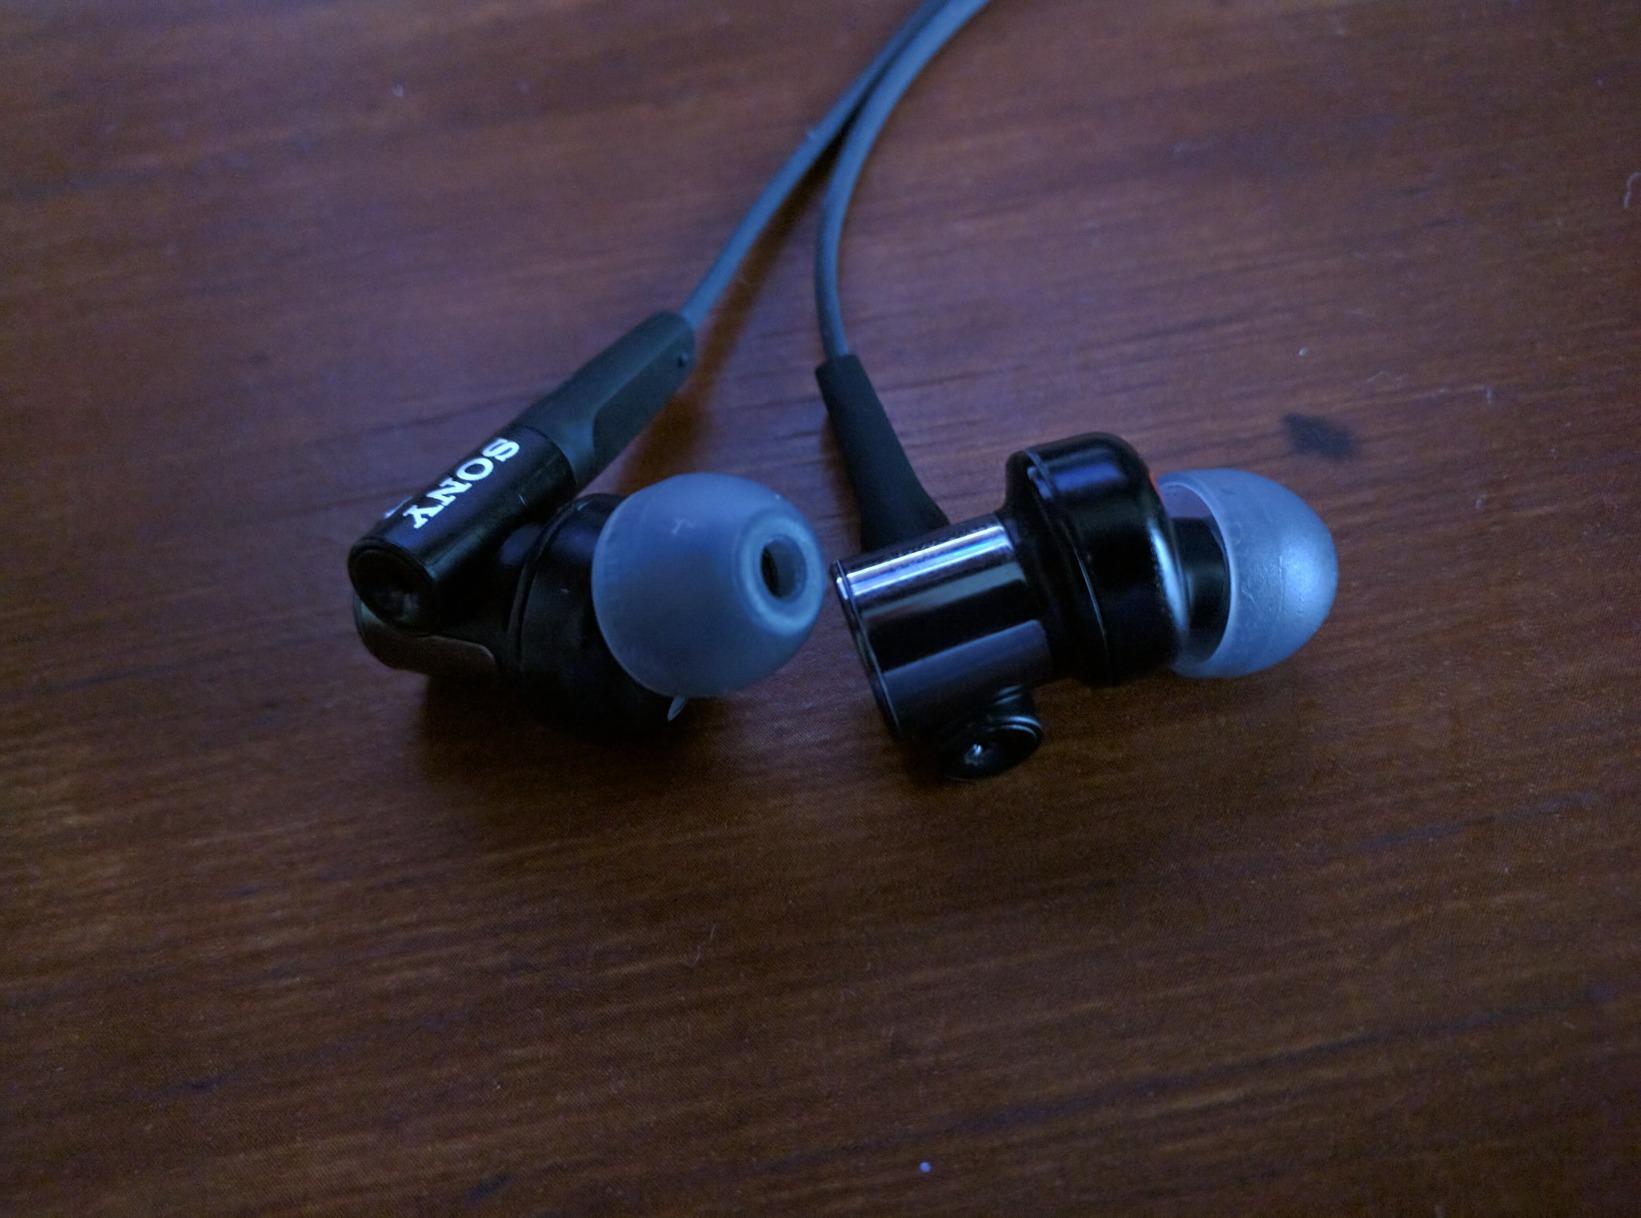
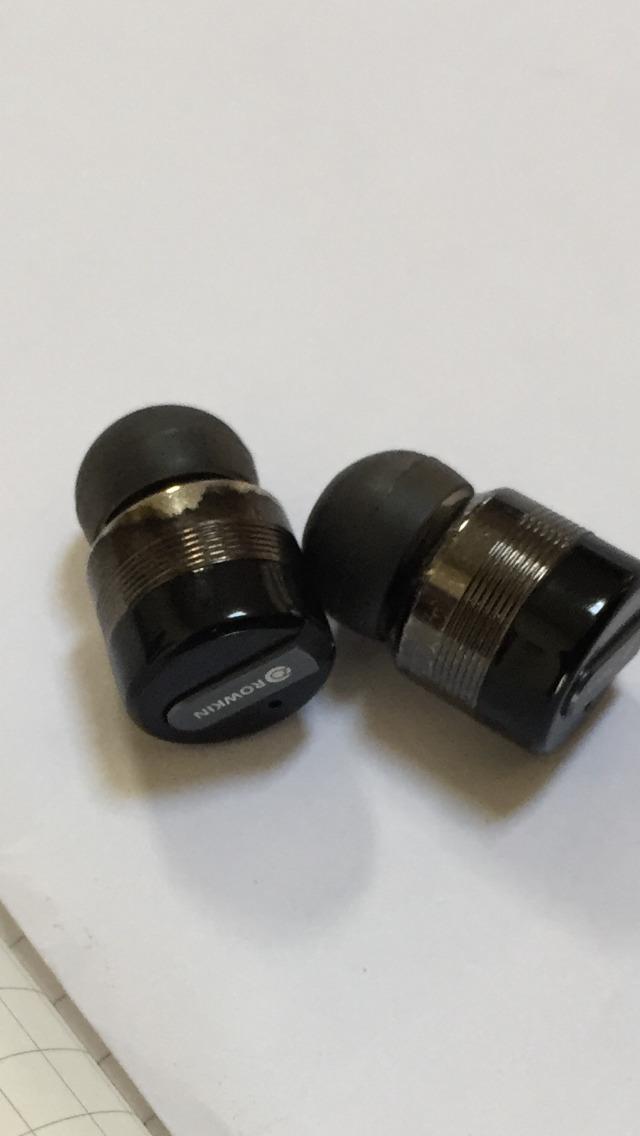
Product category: headphones
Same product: no